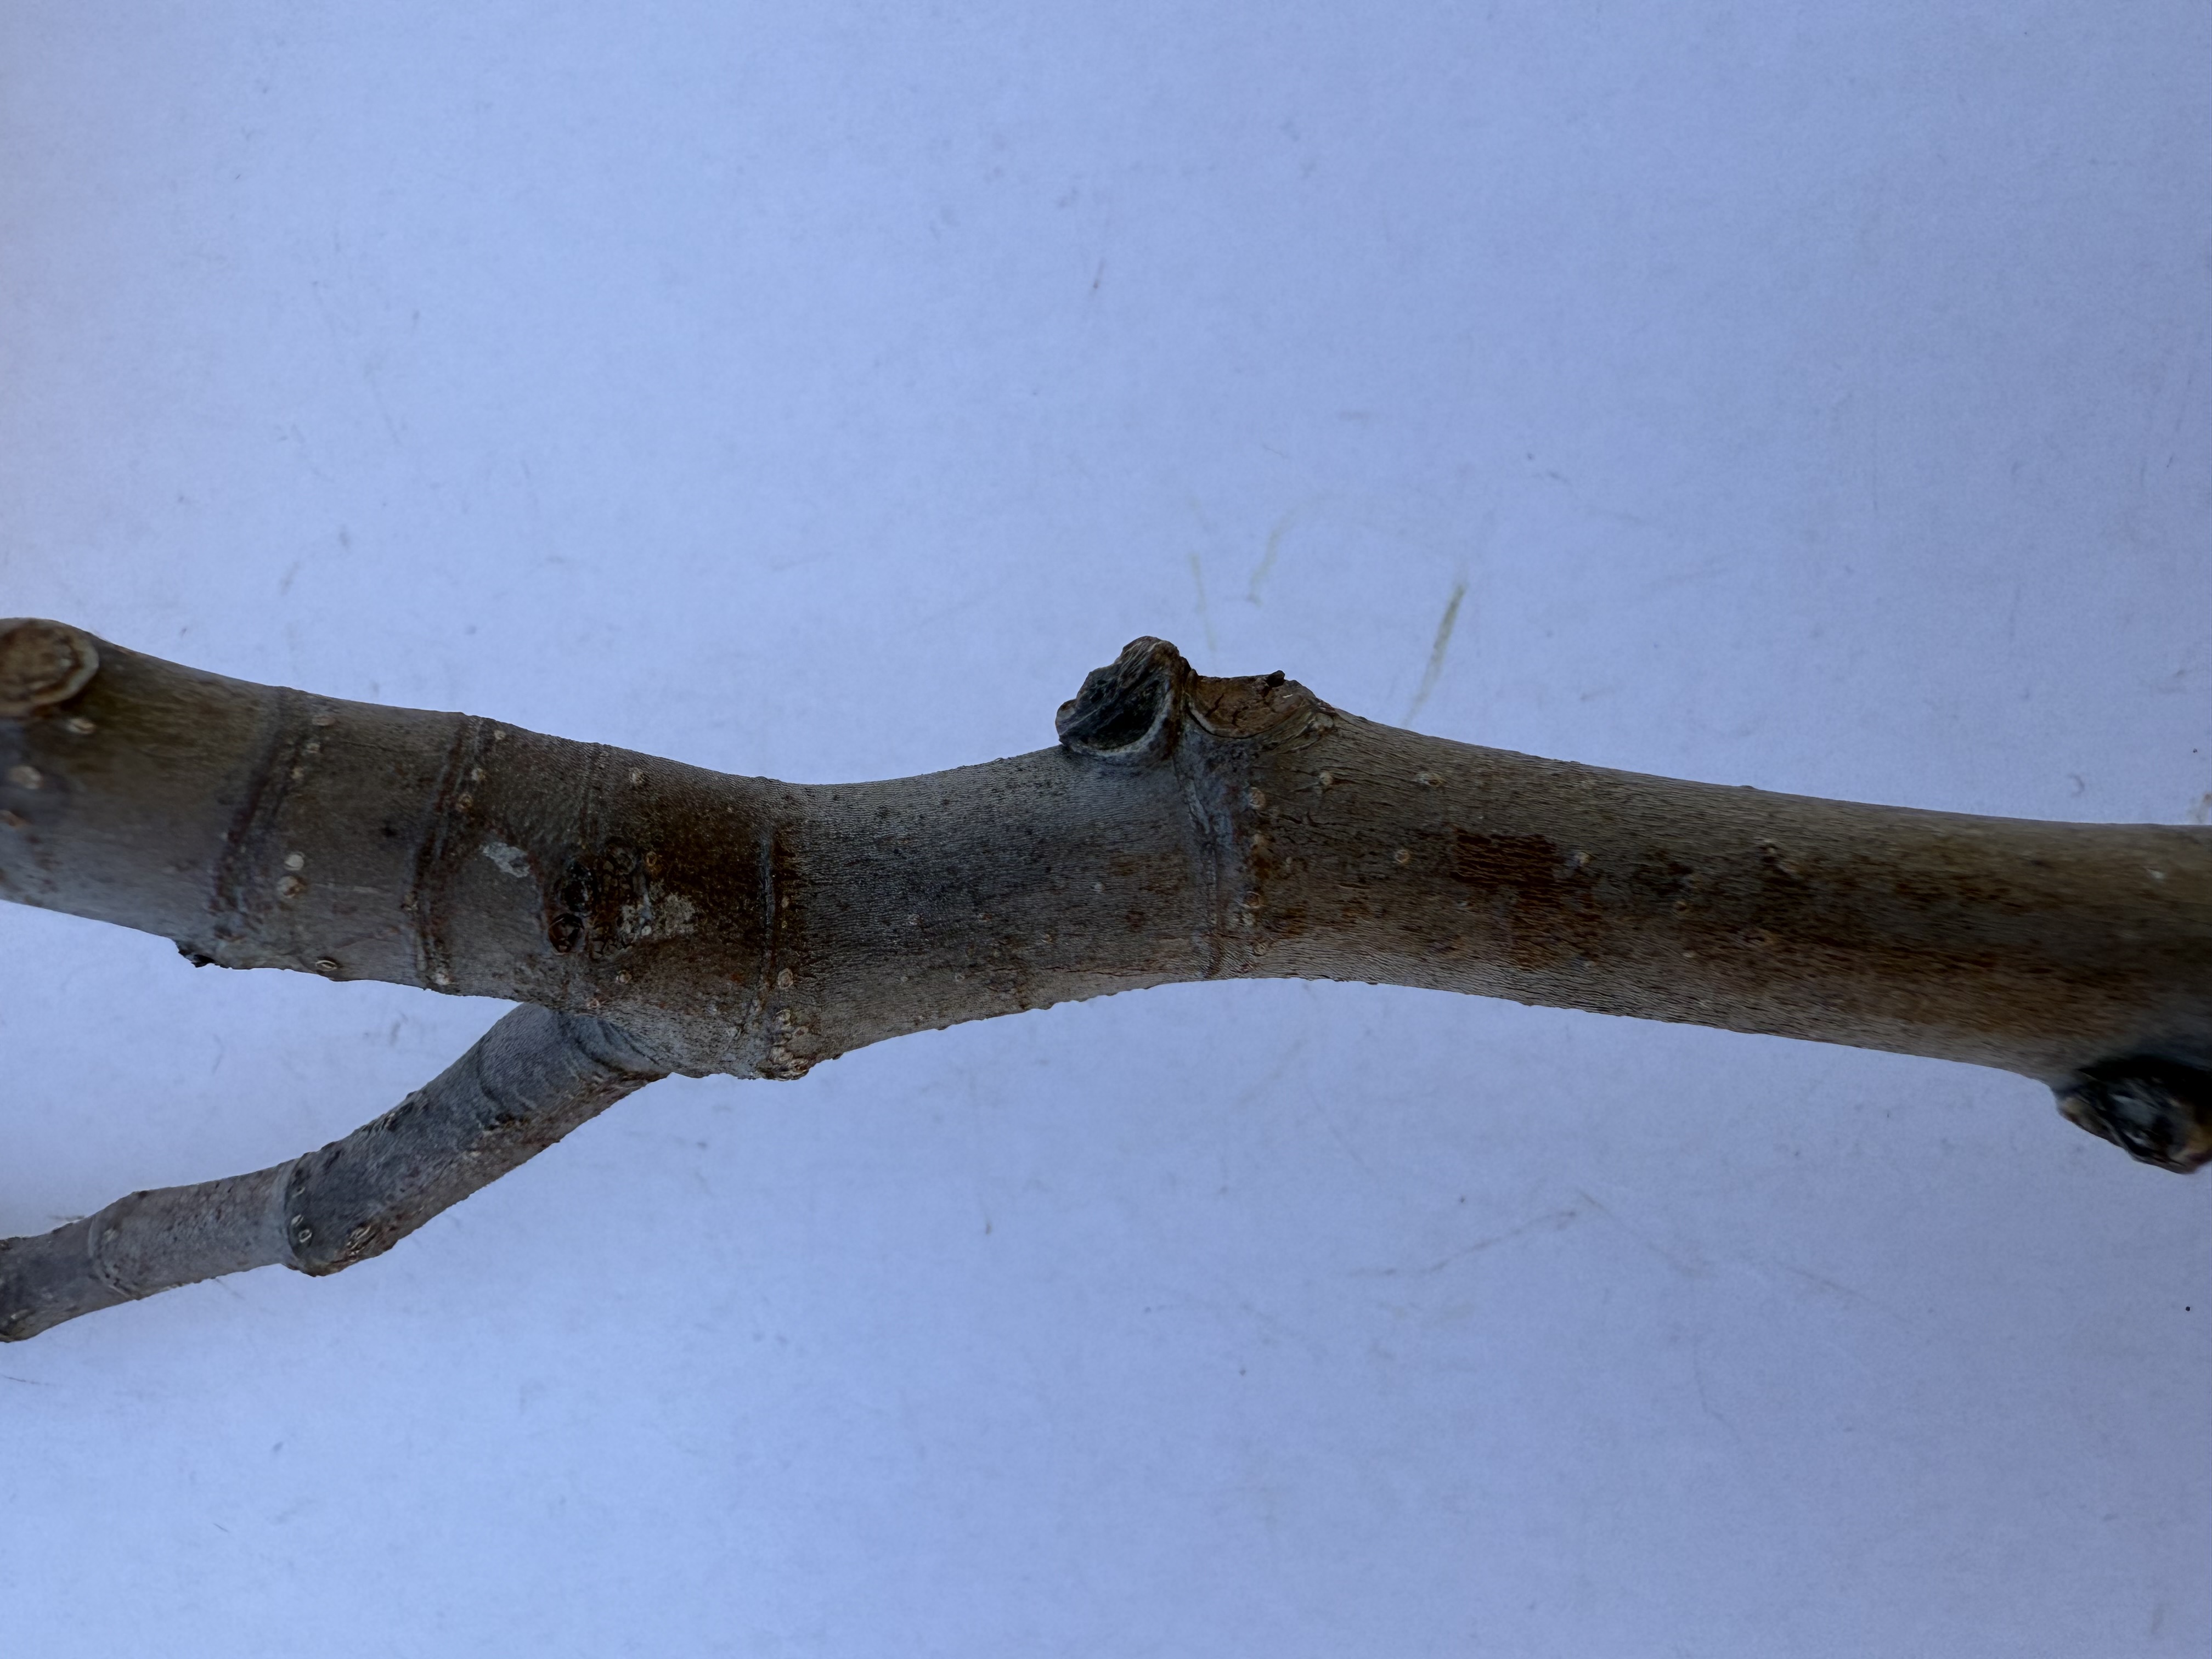
Variety: Bardacik Fig